Wolfgang Gerstl

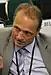
Gerstl in 2016

Wolfgang Gerstl (born 14 October 1961) is an Austrian politician of the People's Party serving as a member of the National Council since 2017. He was a member of the Municipal Council and Landtag of Vienna from 2001 to 2010, and a member of the government of Vienna from 2010 to 2011.